Tohono Oʼodham

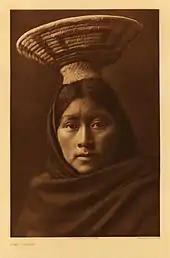
Luzi, a Tohono Oʼodham womanphotograph by Edward Curtis circa 1905

The Tohono Oʼodham share linguistic and cultural roots with the closely related Akimel Oʼodham (People of the River), historically known as Pima, whose lands lie just south of present-day Phoenix, along the lower Gila River. The ancestors of both the Tohono Oʼodham and the Akimel Oʼodham resided along the major rivers of southern Arizona. Ancient pictographs adorn a rock wall that juts up out of the desert near the Baboquivari Mountains.